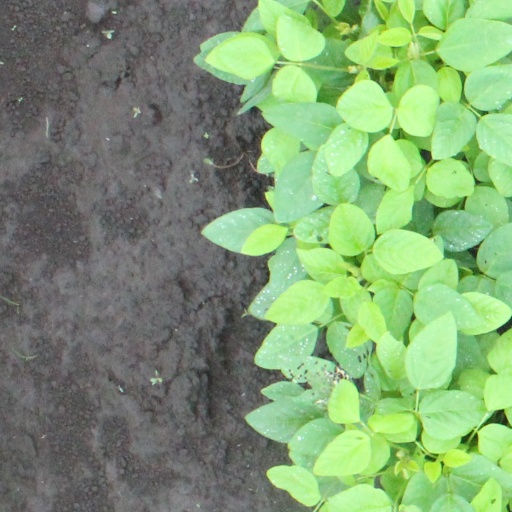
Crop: soybean